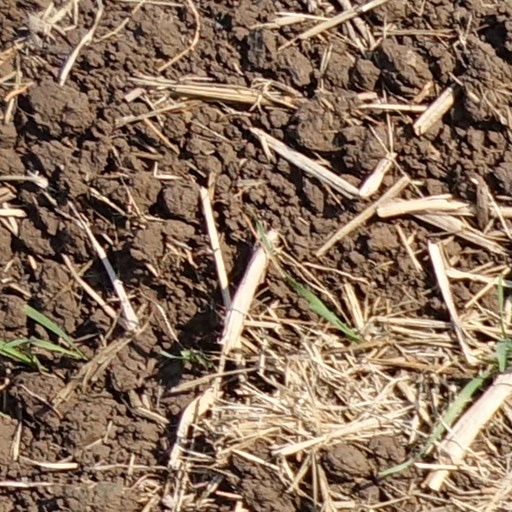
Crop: wheat